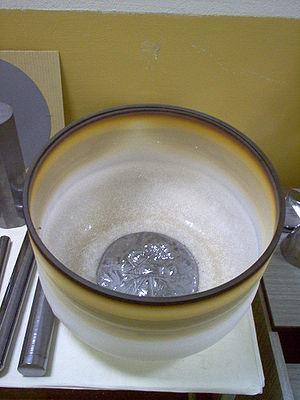
Un creuset est un pot en matériau réfractaire ou en métal servant à la fusion ou la calcination.